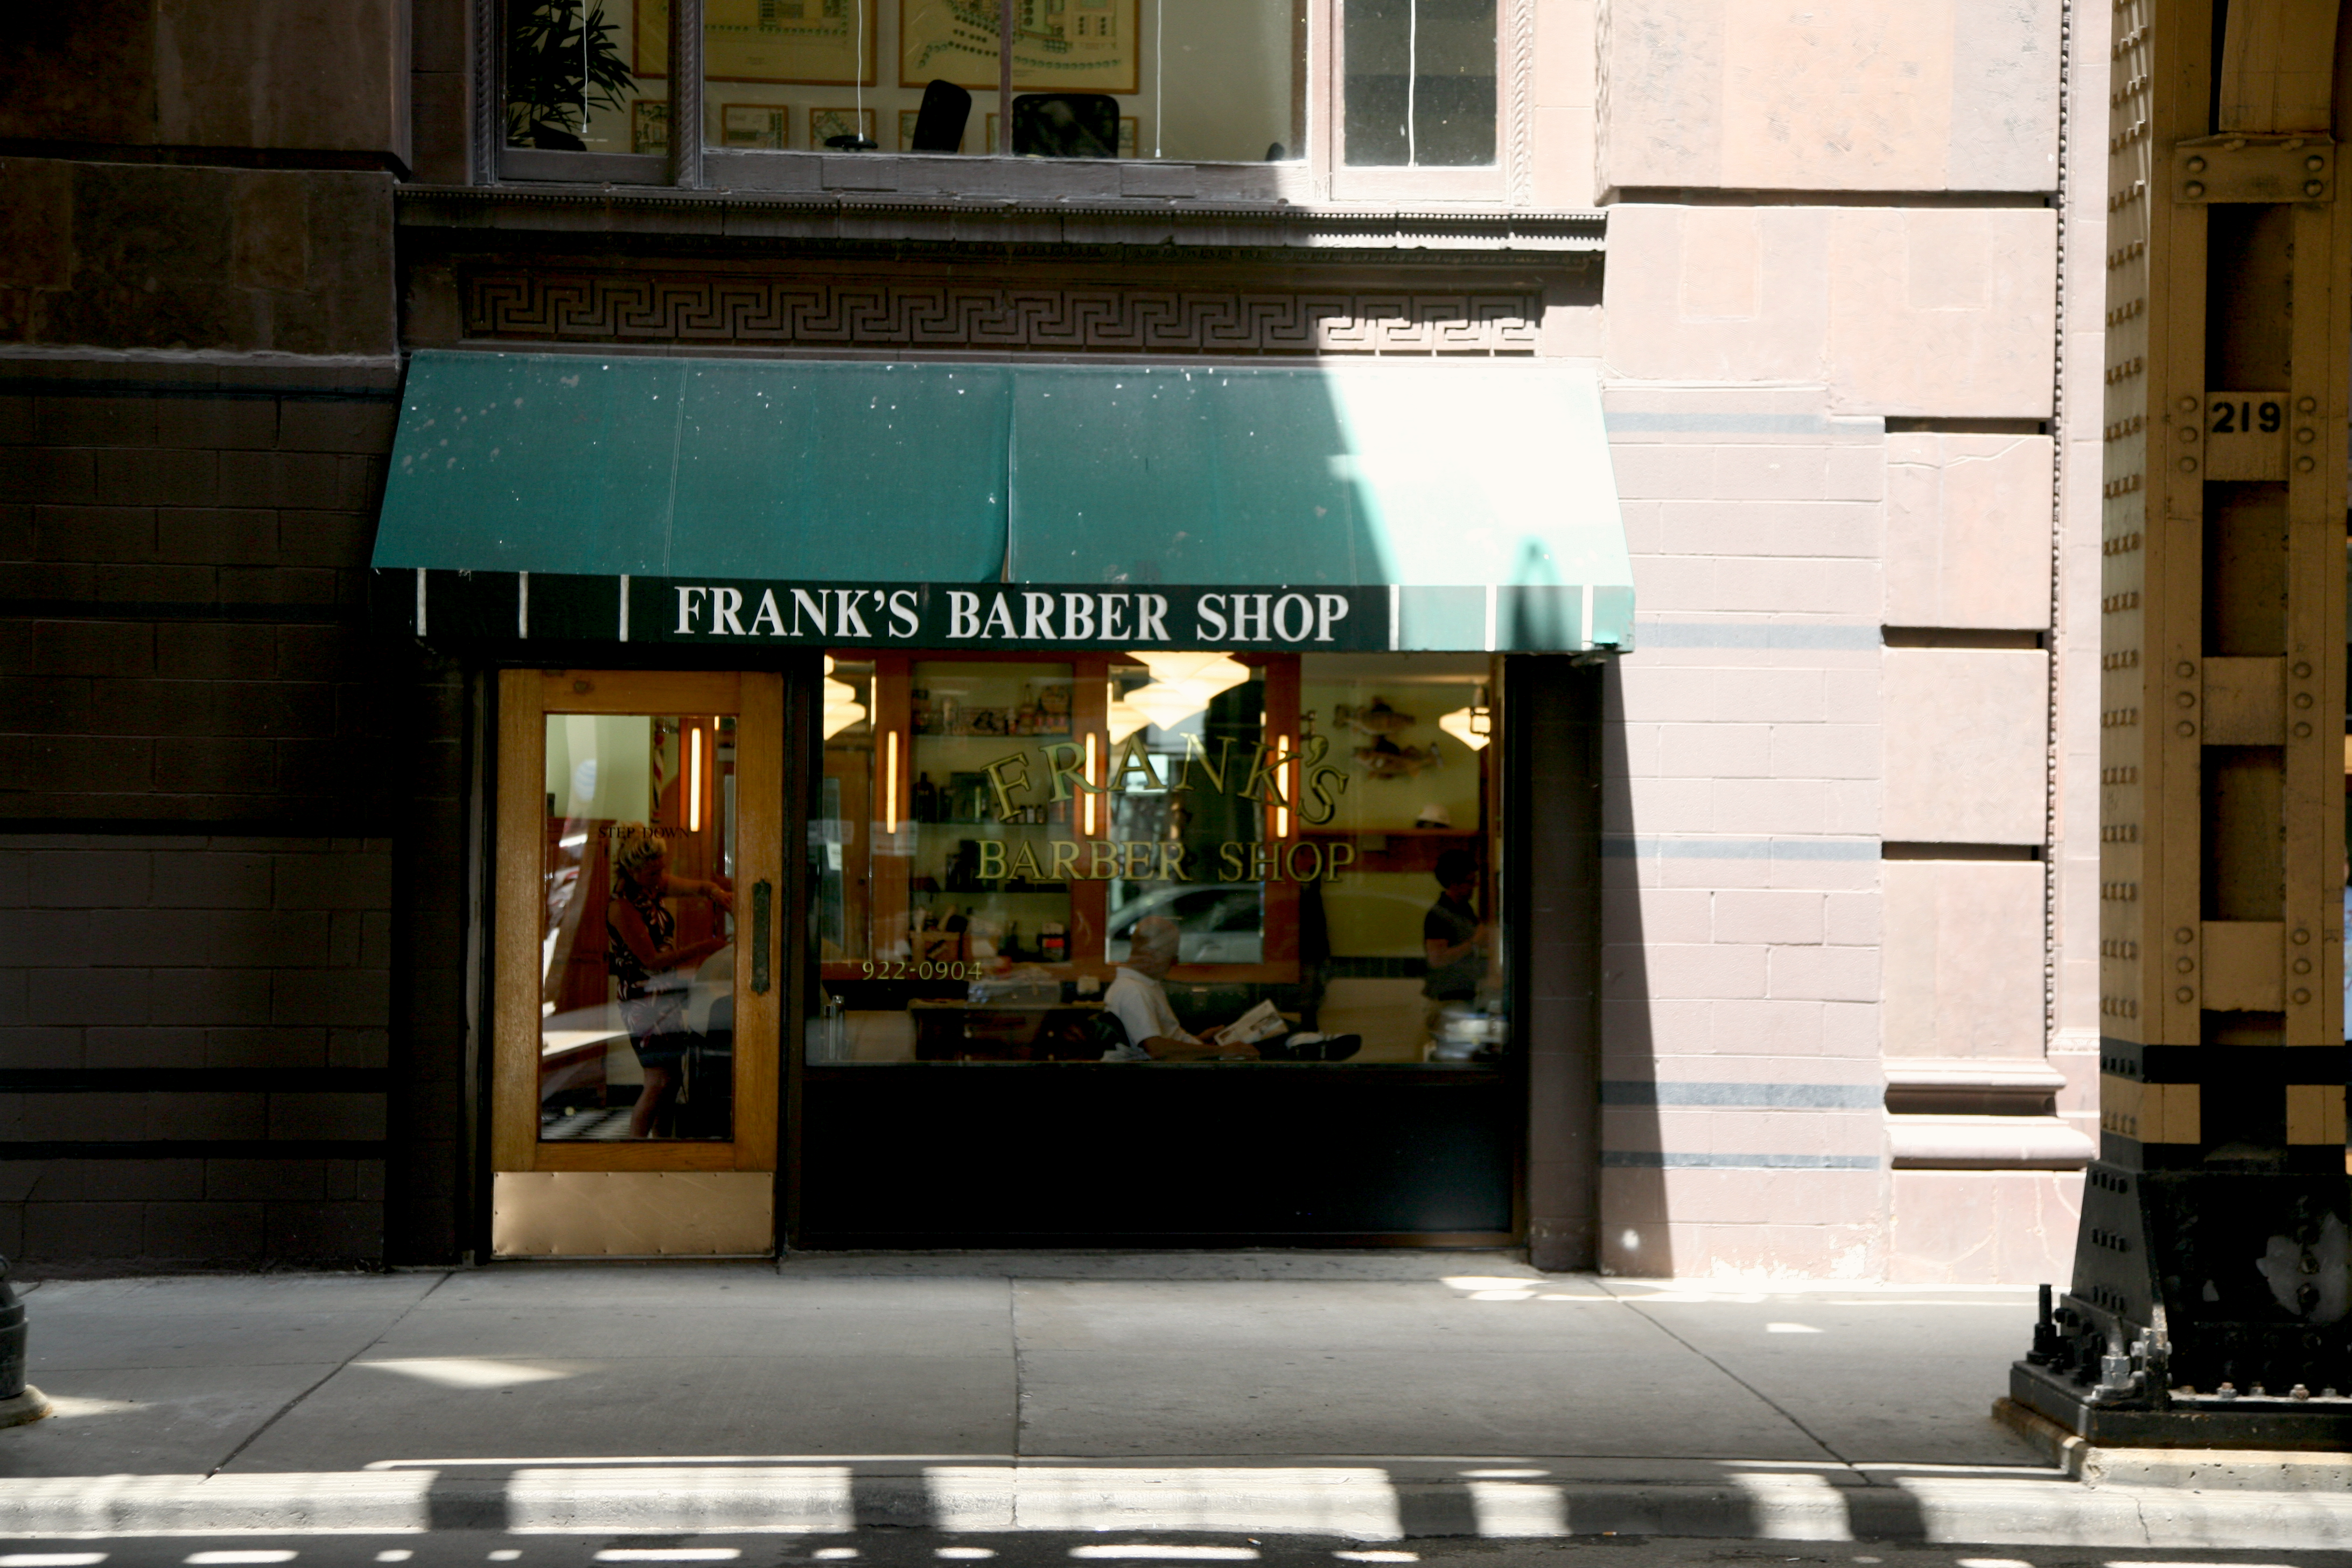
architecture, road, street, chicago, facade, shopping, interior design, 5d, barber, franksbarbershop, urban area